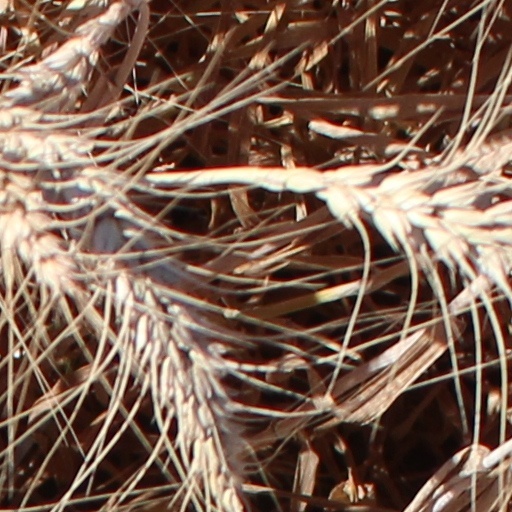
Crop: wheat